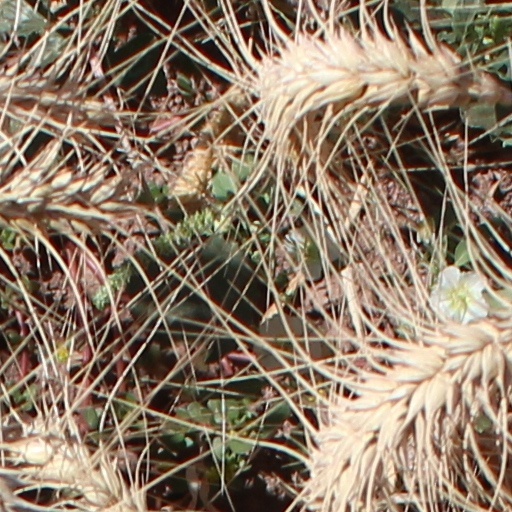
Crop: wheat